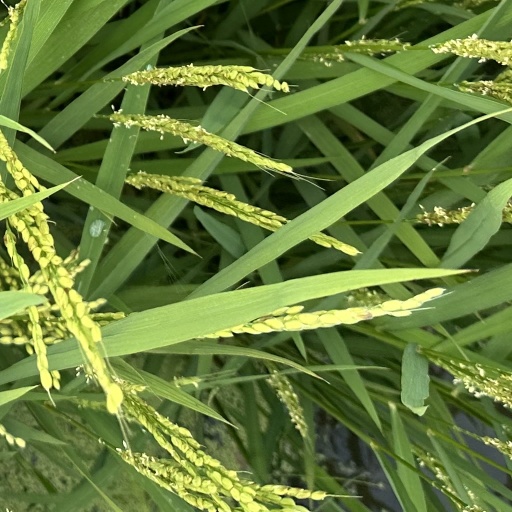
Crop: rice